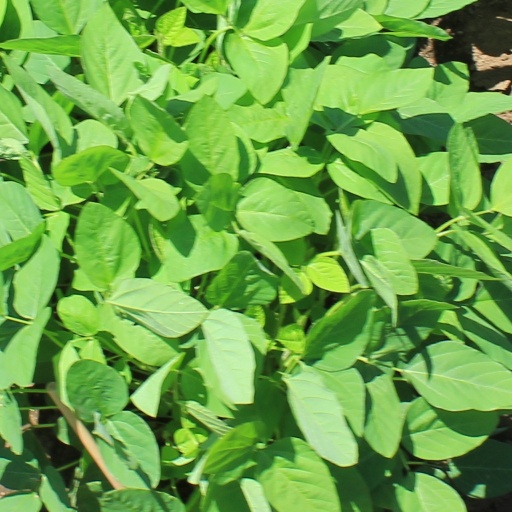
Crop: soybean